Petzl Stop

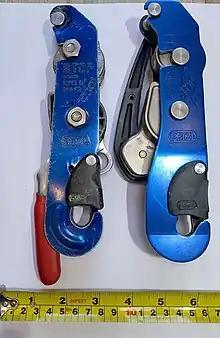
Original Left, 2019 Right

The Stop was updated for sale in 2019 replacing the original version. Changes to the design including updates to the handle, the bobbins and the carabiner slot. This version also saw Petzl shift the intended use of the Stop to recreational only use. The 2019 version of the Stop is no longer certified for Industrial use and Petzl now sell products such as the Petzl Rig and Petzl I'D S for Industrial use instead.